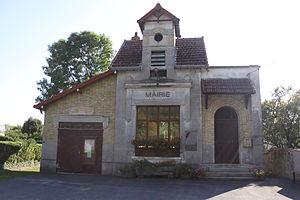
Village Ardennais
Chardeny est une commune française située dans le département des Ardennes, en région Grand Est.